Kurmanbek Bakiyev

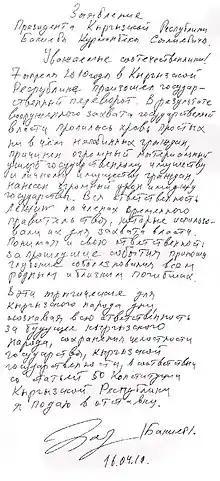
Resignation letter of Bakiyev (in Russian)

In Kyrgyzstan, Bakiev was sentenced in absentia to life in prison for involvement in the killing of protesters during the 2010 uprising. The Kyrgyz government has since demanded Bakiyev's extradition, but Belarus has refused, which has been the cause of many conflicts in Kyrgyz-Belarusian relations. He was accompanied by his wife Tatyana, his two sons and his Kyrgyz mistress Nazgul Tolomusheva. In February 2012, it was being reported that Bakiyev was granted Belarusian citizenship in 2010. In a 2017 interview with the Belarusian service of Radio Free Europe/Radio Liberty, Bakiyev claimed that Medvedev and Putin, as well as US President Barack Obama were involved in the coordination of his safe departure to Minsk.